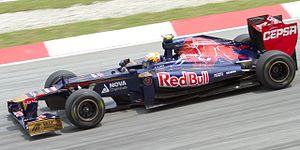
Jean-Éric Vergne ou JEV, né le 25 avril 1990 à Pontoise, est un pilote automobile français. De 2012 à 2014, il effectue 58 Grands Prix de Formule 1 avec la Scuderia Toro Rosso. De 2015 à février 2017, il est pilote d'essais de la Scuderia Ferrari. Vergne, qui participe au championnat de Formule E FIA depuis 2014, est sacré champion en 2017-2018 et 2018-2019.